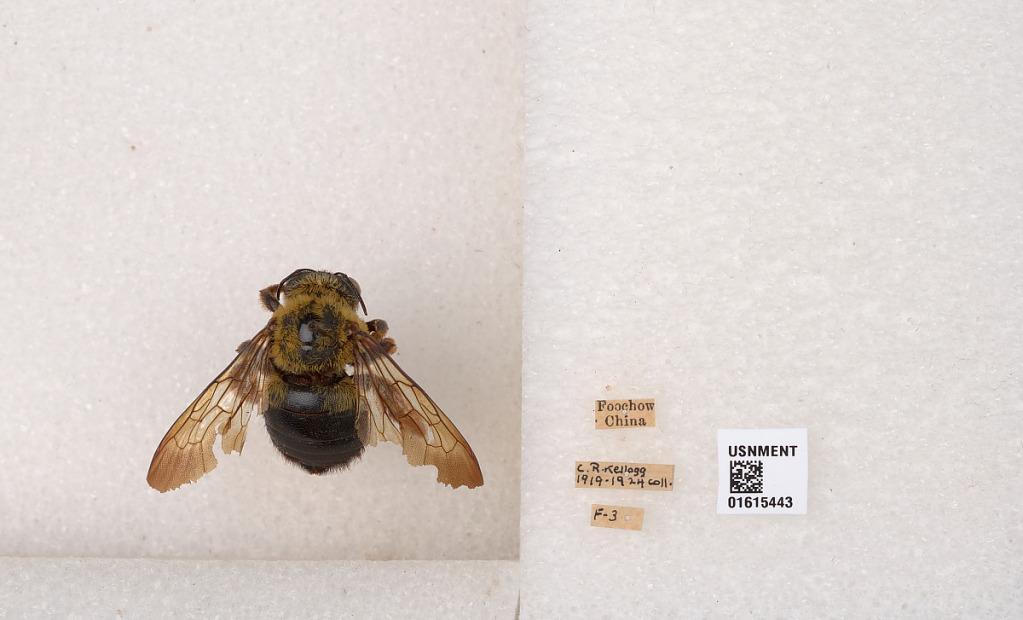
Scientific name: Xylocopa (Koptortosoma) sinensis Smith
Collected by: C. Kellogg
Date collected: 1919-1-1
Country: China
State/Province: Fujian
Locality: Foochow